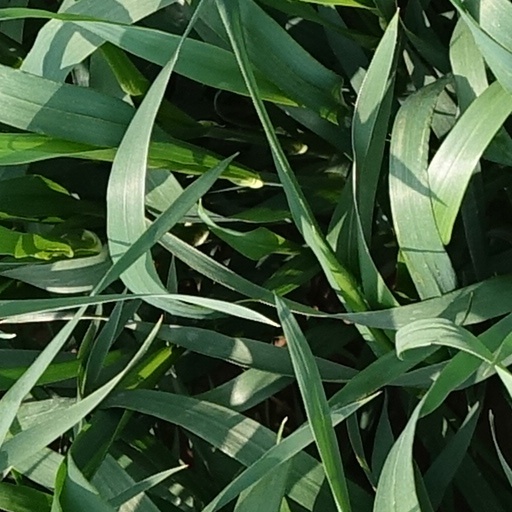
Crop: wheat